Eternal Father, Strong to Save

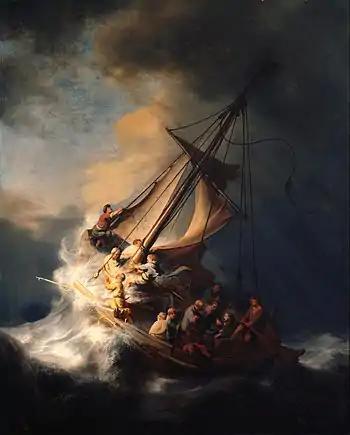
"The Storm on the Sea of Galilee" by Rembrandt van Rijn

"Eternal Father, Strong to Save" is a British hymn traditionally associated with seafarers, particularly in the maritime armed services. Written in 1860, its author, William Whiting, was inspired by the dangers of the sea described in Psalm 107. It was popularised by the Royal Navy and the United States Navy in the late 19th century, and variations of it were soon adopted by many branches of the armed services in the United Kingdom and the United States. Services who have adapted the hymn include the Royal Marines, Royal Air Force, the British Army, the Royal Australian Navy, the United States Coast Guard, United States Marine Corps and the United States Space Force, as well as the navies of many other Commonwealth realms. Accordingly, it is known by many names, variously referred to as the Hymn of His Majesty's Armed Forces, the Royal Navy Hymn, the United States Navy Hymn (or simply The Navy Hymn), and sometimes by the last line of its first verse, "For Those in Peril on the Sea". The hymn has a long tradition in civilian maritime contexts as well, being regularly invoked by ship's chaplains and sung during services on ocean crossings.